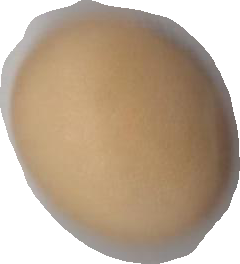
Variety: Anjasmoro